Libya

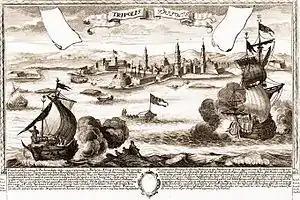
The siege of Tripoli in 1551 allowed the Ottomans to capture the city from the Knights of St. John.

After the fall of Carthage the Romans did not immediately occupy Tripolitania (the region around Tripoli), but left it instead under control of the kings of Numidia, until the coastal cities asked and obtained its protection. Ptolemy Apion, the last Greek ruler, bequeathed Cyrenaica to Rome, which formally annexed the region in 74 BC and joined it to Crete as a Roman province. As part of the Africa Nova province, Tripolitania was prosperous, and reached a golden age in the 2nd and 3rd centuries, when the city of Leptis Magna, home to the Severan dynasty, was at its height.